Advanced gas-cooled reactor

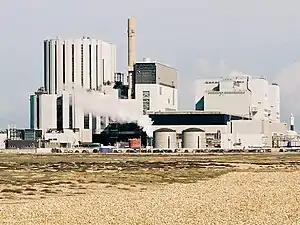
Dungeness B AGR power station, with a different outward appearance to most AGRs, consequential to multiple build companies being used

An ambitious construction programme of five twin reactor stations, Dungeness B, Hinkley Point B, Hunterston B, Hartlepool and Heysham was quickly rolled out, and export orders were eagerly anticipated.